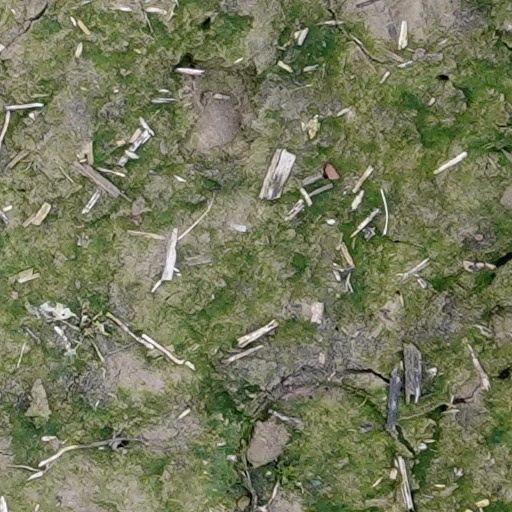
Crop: wheat